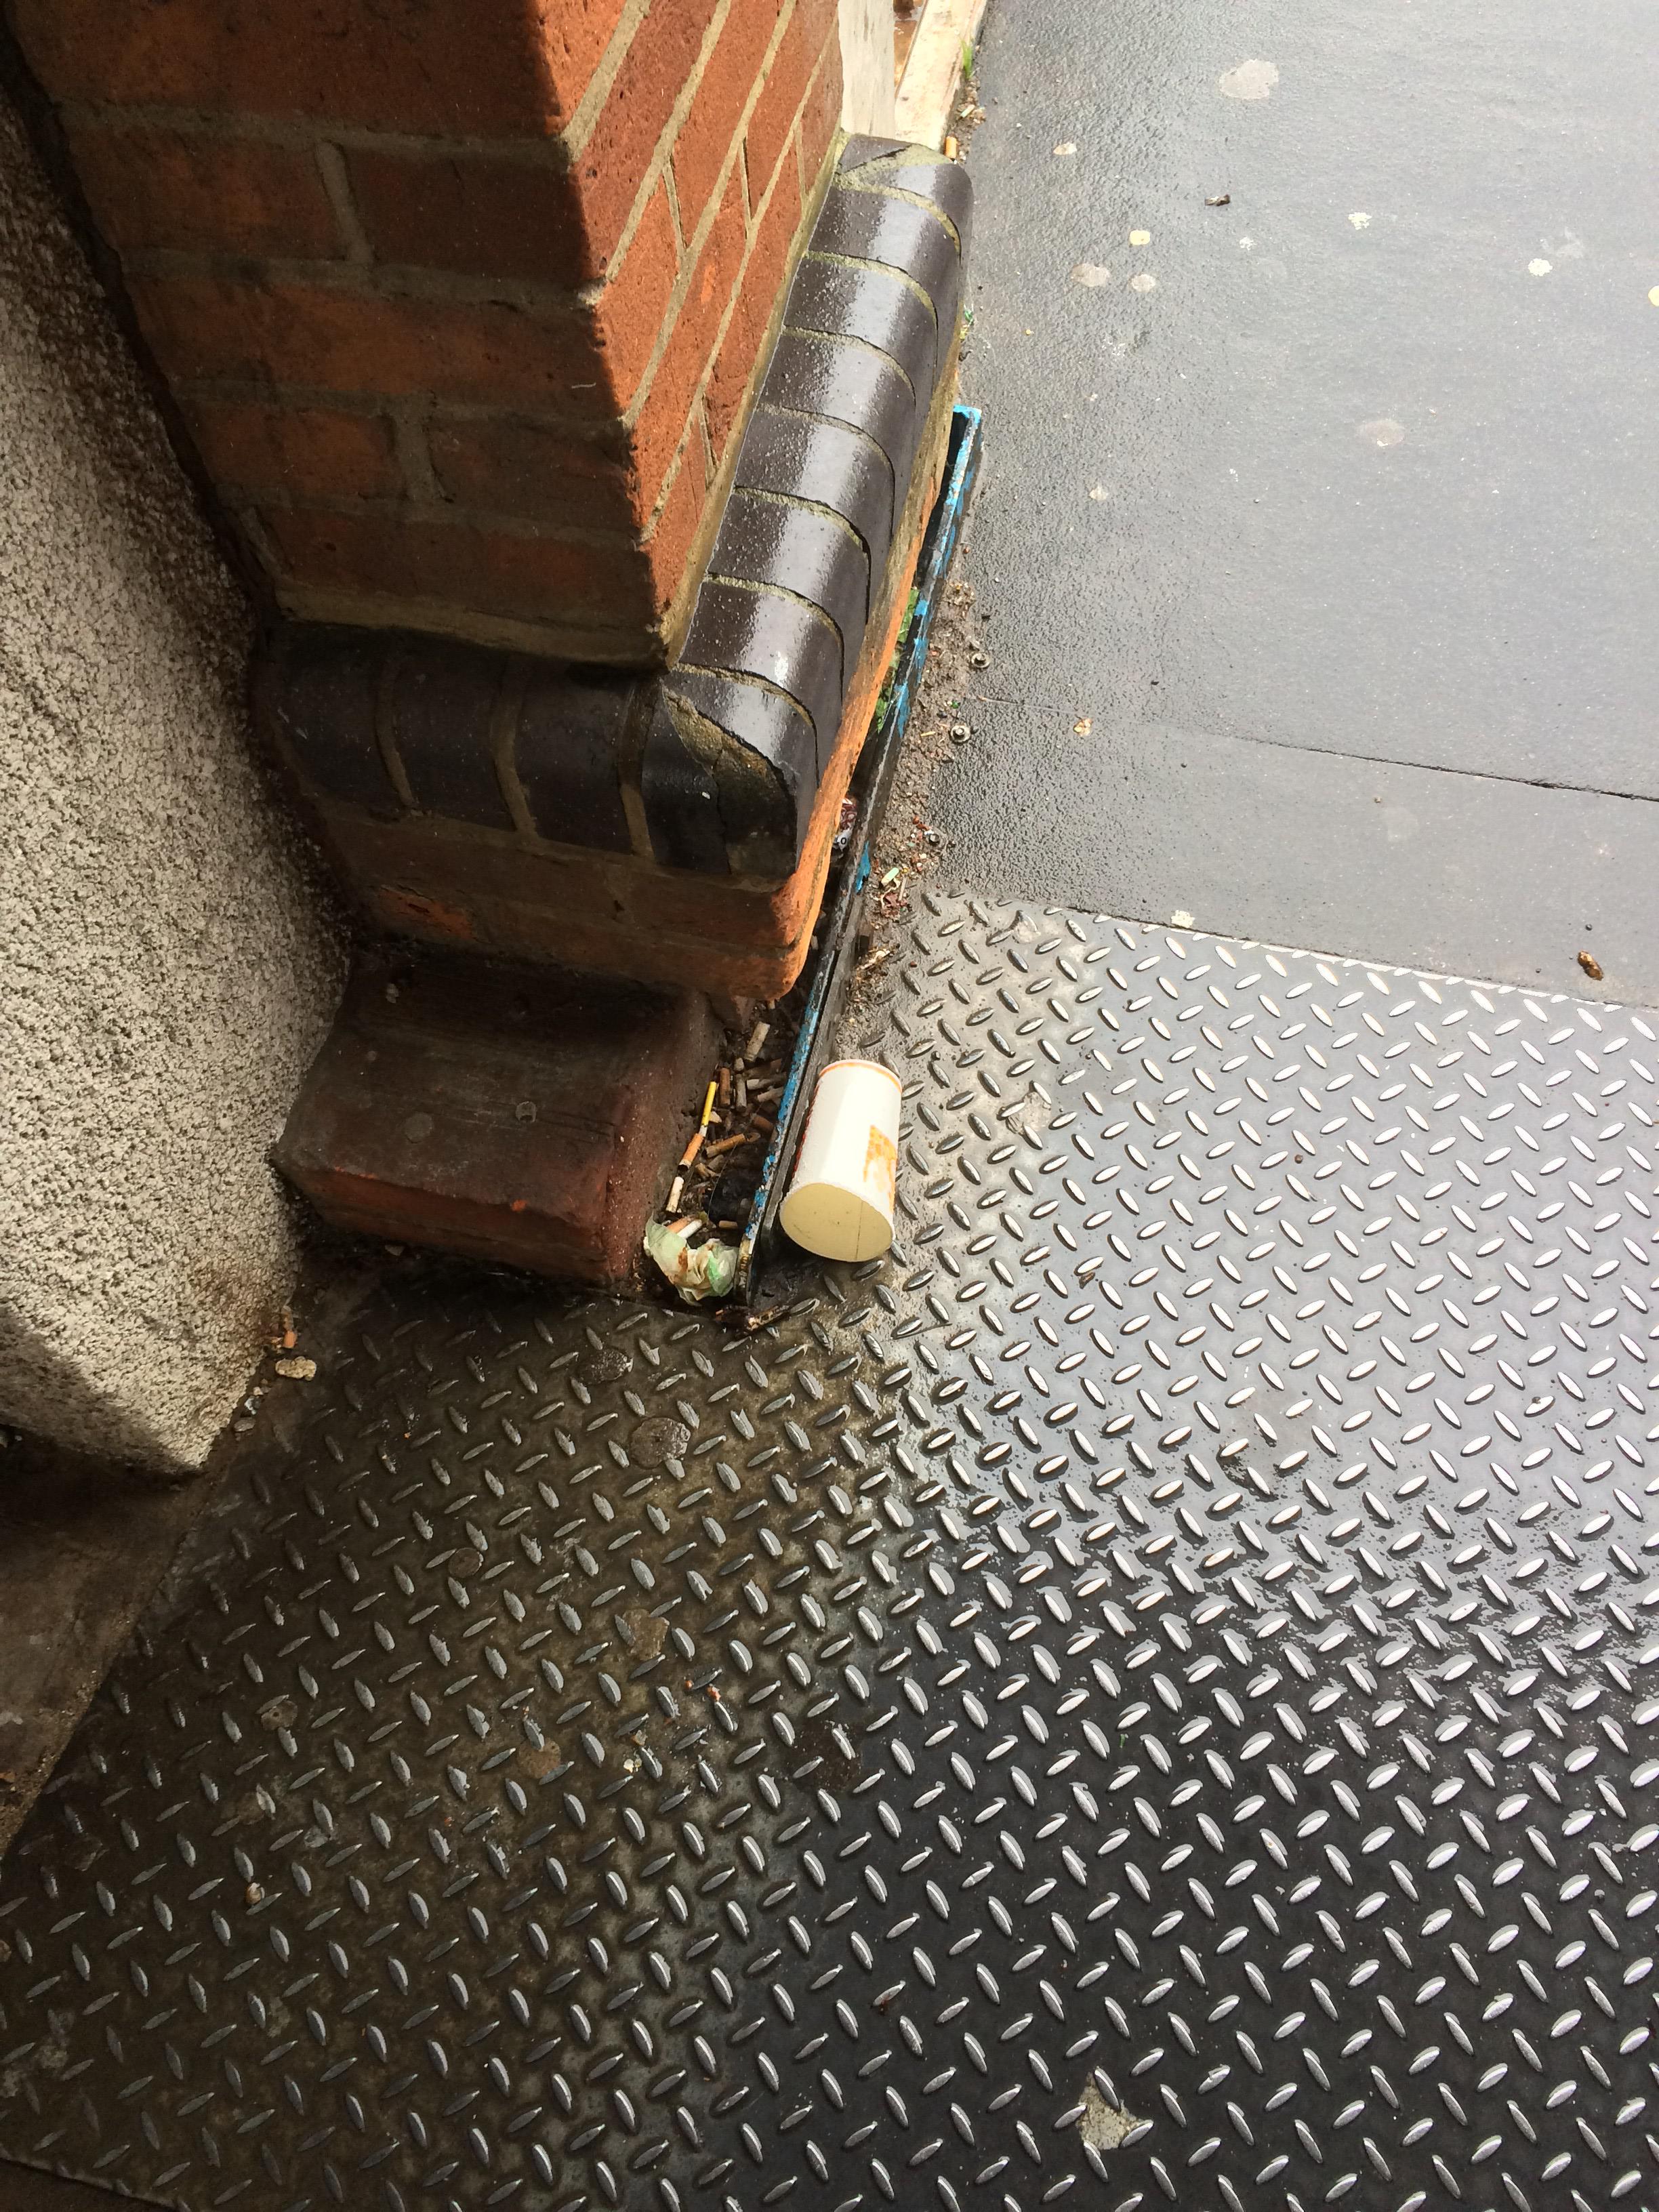
Object: Paper cup (Cup)

Object: Unlabeled litter (Unlabeled litter)

Object: Cigarette (Cigarette)

Object: Cigarette (Cigarette)

Object: Cigarette (Cigarette)

Object: Cigarette (Cigarette)

Object: Cigarette (Cigarette)

Object: Cigarette (Cigarette)

Object: Cigarette (Cigarette)

Object: Cigarette (Cigarette)

Object: Cigarette (Cigarette)

Object: Cigarette (Cigarette)

Object: Cigarette (Cigarette)

Object: Cigarette (Cigarette)

Object: Cigarette (Cigarette)

Object: Cigarette (Cigarette)

Object: Cigarette (Cigarette)